COVID-19 pandemic in Ghana

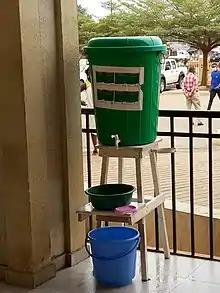
Veronica Bucket, a bucket with a tap(spigot) attached mounted in many open spaces and at entrances for mandatory hand-washing.

On 24 June, the Education Minister was detained at the UGMC over fears of the virus infection. He reported himself to the hospital when he felt unwell. Member of Parliament for Okere was admitted at the same facility with the Education Minister.